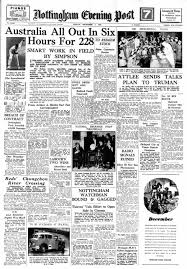
Label: paper